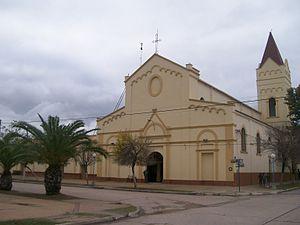
La province du Chaco est une subdivision de l'Argentine située au nord du pays. Elle est bordée à l'ouest par les provinces de Salta et de Santiago del Estero, au sud par celle de Santa Fe, au sud-est par celle de Corrientes et par le Paraguay et à l'est et au nord par la province de Formosa.